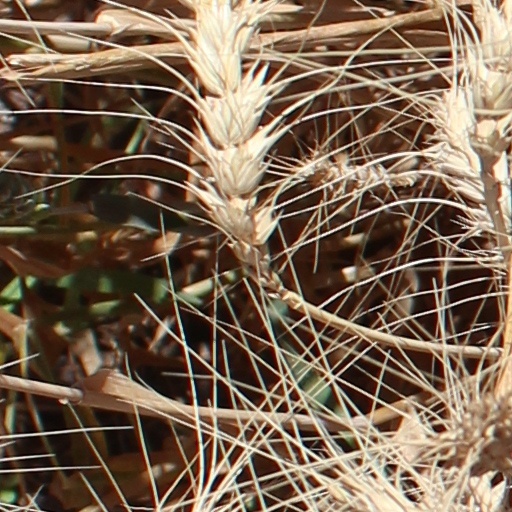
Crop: wheat